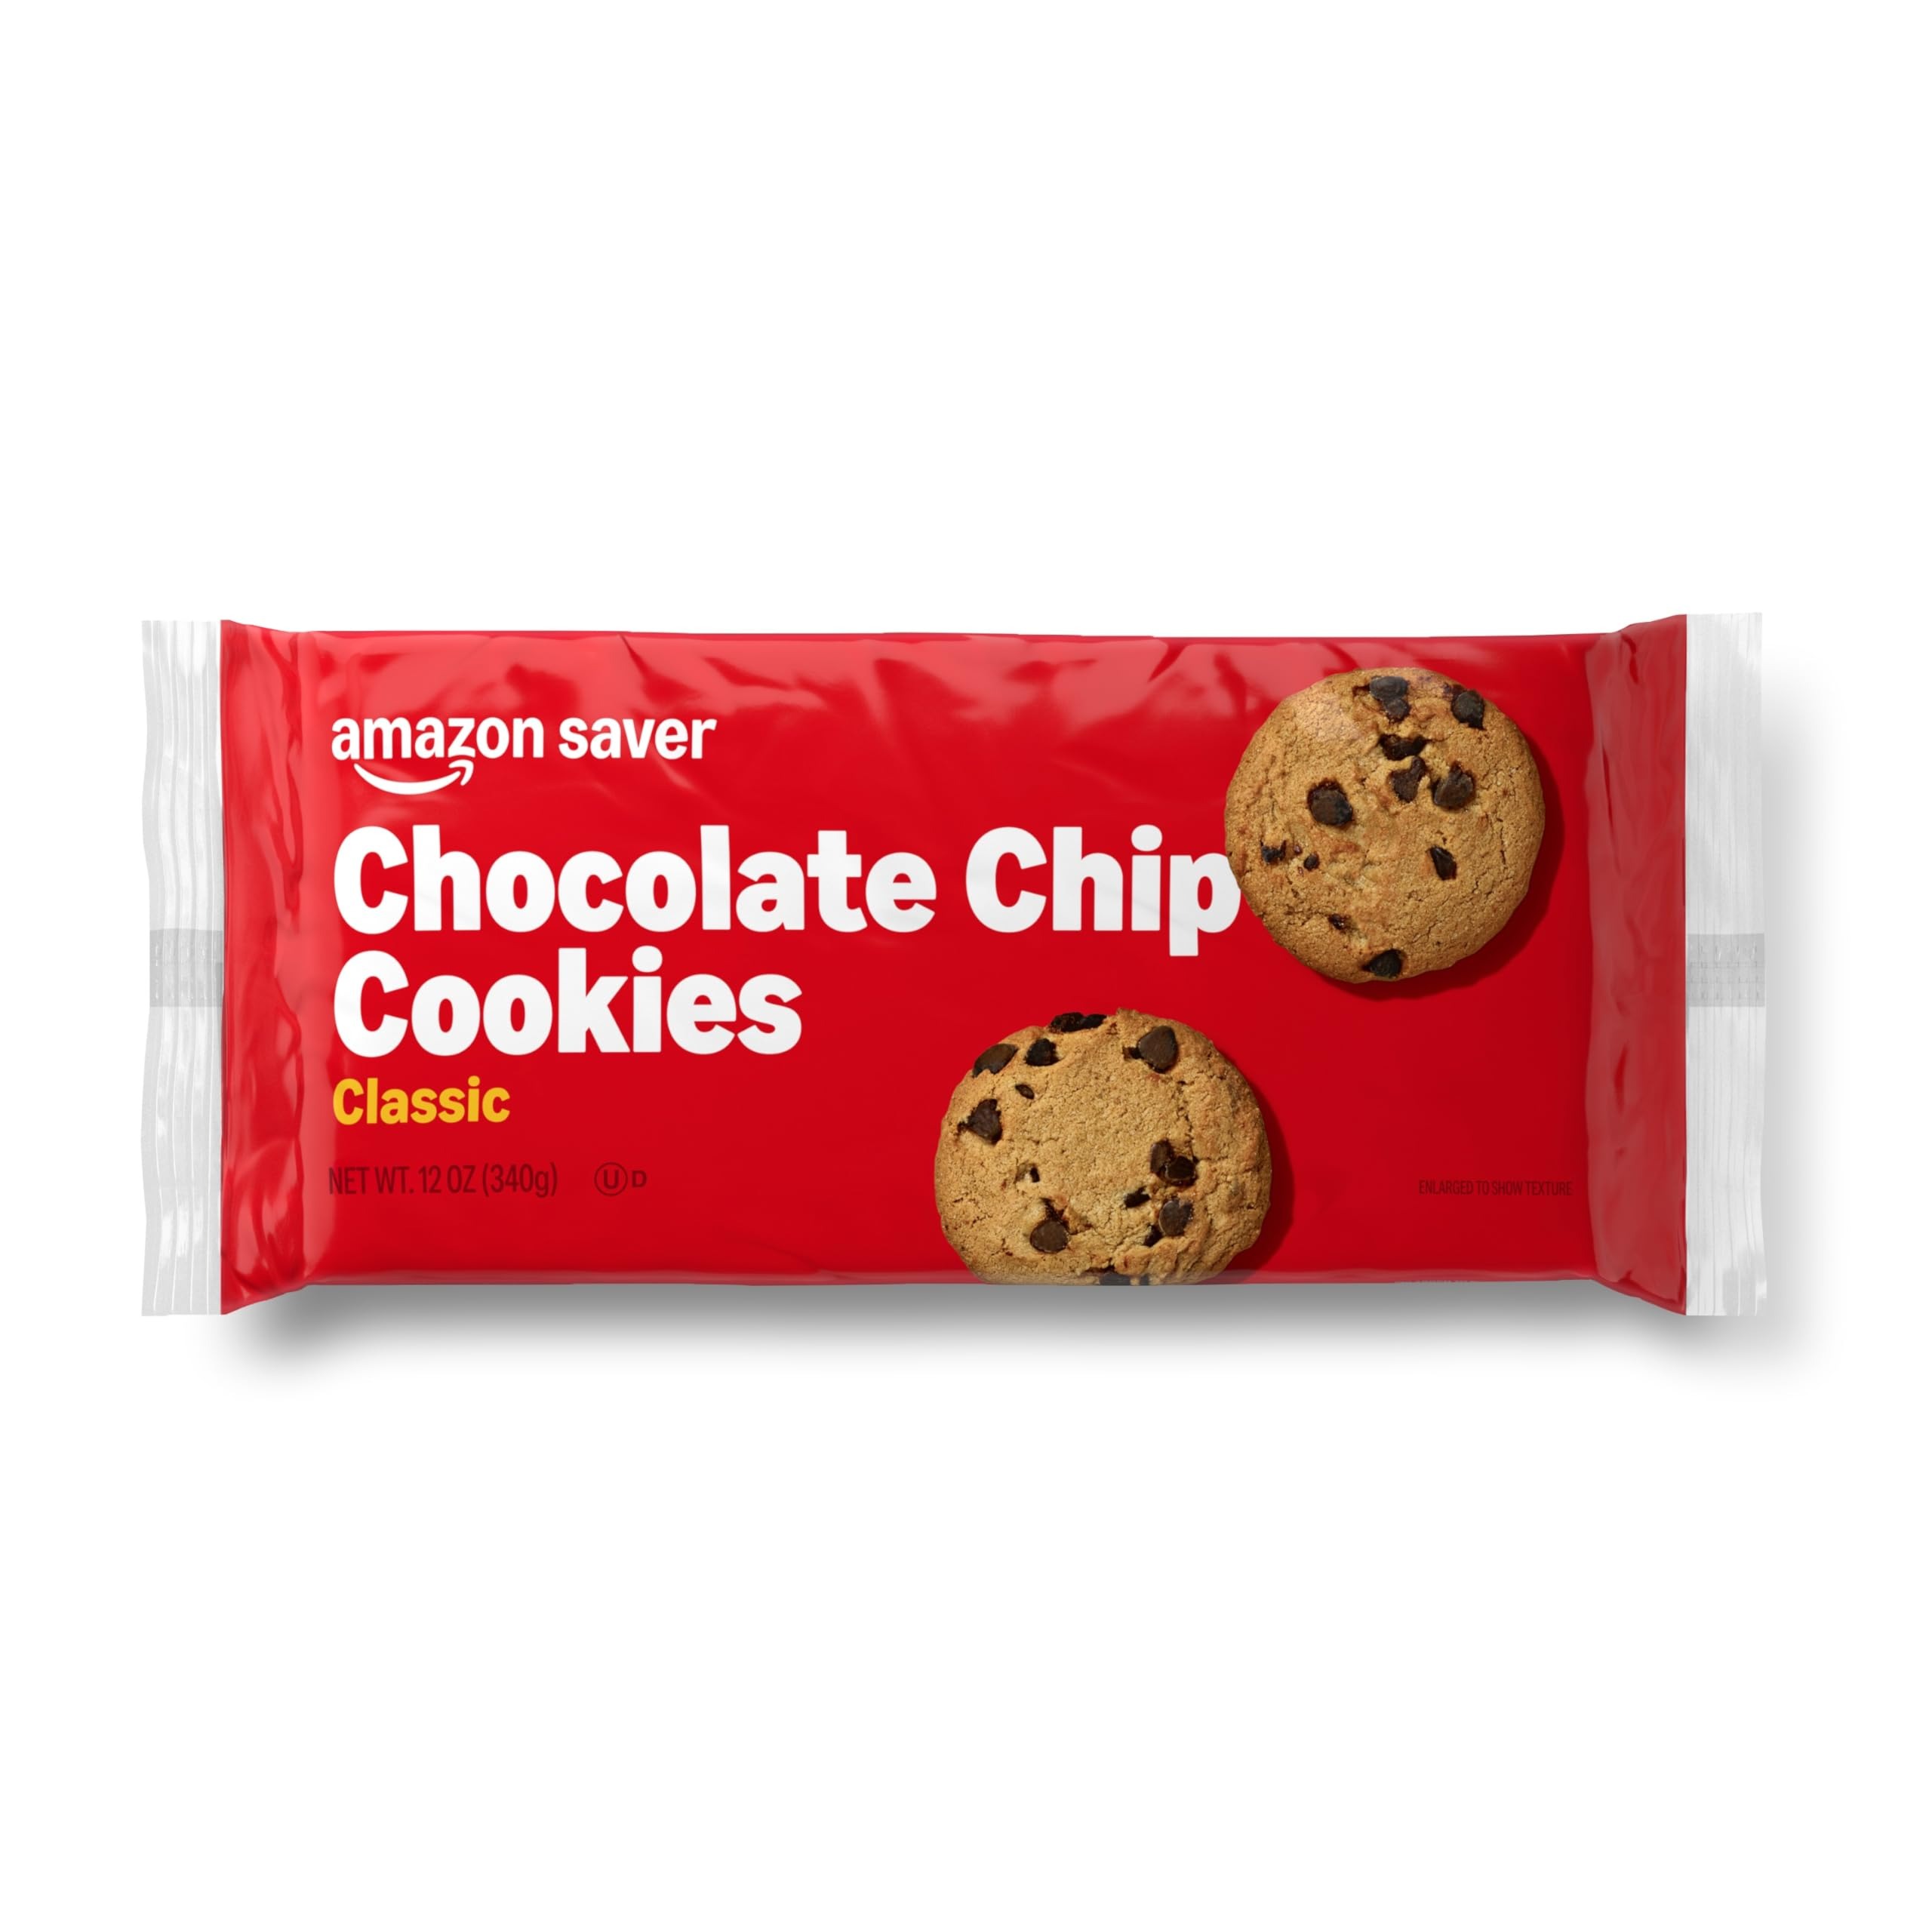
Item Name: Amazon Saver, Crunchy Chocolate Chip Cookies, 12 Oz
Bullet Point 1: One 12 ounce pack of 24 Crunchy Chocolate Chip Cookies
Bullet Point 2: About 12 servings per container
Bullet Point 3: 130 calories per serving
Bullet Point 4: Contains: Soy, Wheat
Bullet Point 5: With Amazon Saver, you’ll find affordable staples without the frills. Our essentials will help your grocery budget go further
Bullet Point 6: Shop smarter with Amazon Saver
Value: 12.0
Unit: Ounce

Price: 1.97